Scientific Data Systems

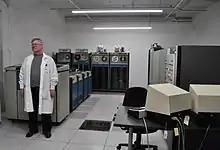
An XDS Sigma 9 at the Living Computer Museum, Seattle, Washington, 2014

In December 1966 SDS shipped the entirely new Sigma series, starting with the 16-bit Sigma 2 and the 32-bit Sigma 7, both using common hardware internally. The success of the IBM System/360 and the rise of the 7-bit ASCII character standard was pushing all vendors to the 8-bit standard from their earlier 6-bit ones. SDS was one of the first companies to offer a machine intended as an alternative to the IBM System/360; although not compatible with the 360, it used similar data formats, the EBCDIC character code, and in other ways, such as its use of multiple registers rather than an accumulator, it was designed to have specifications that were comparable to those of the 360.